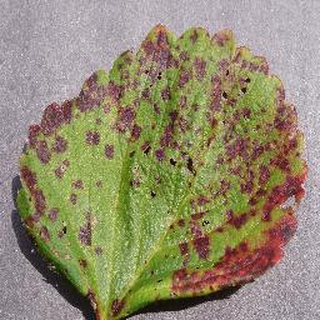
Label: strawberry_leaf_scorch